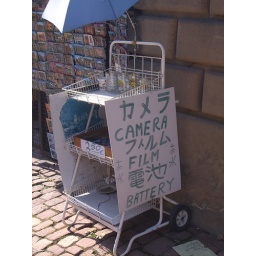
One sign on the way to the famos castle of Heidelberg. I have seen no sign in the german language.